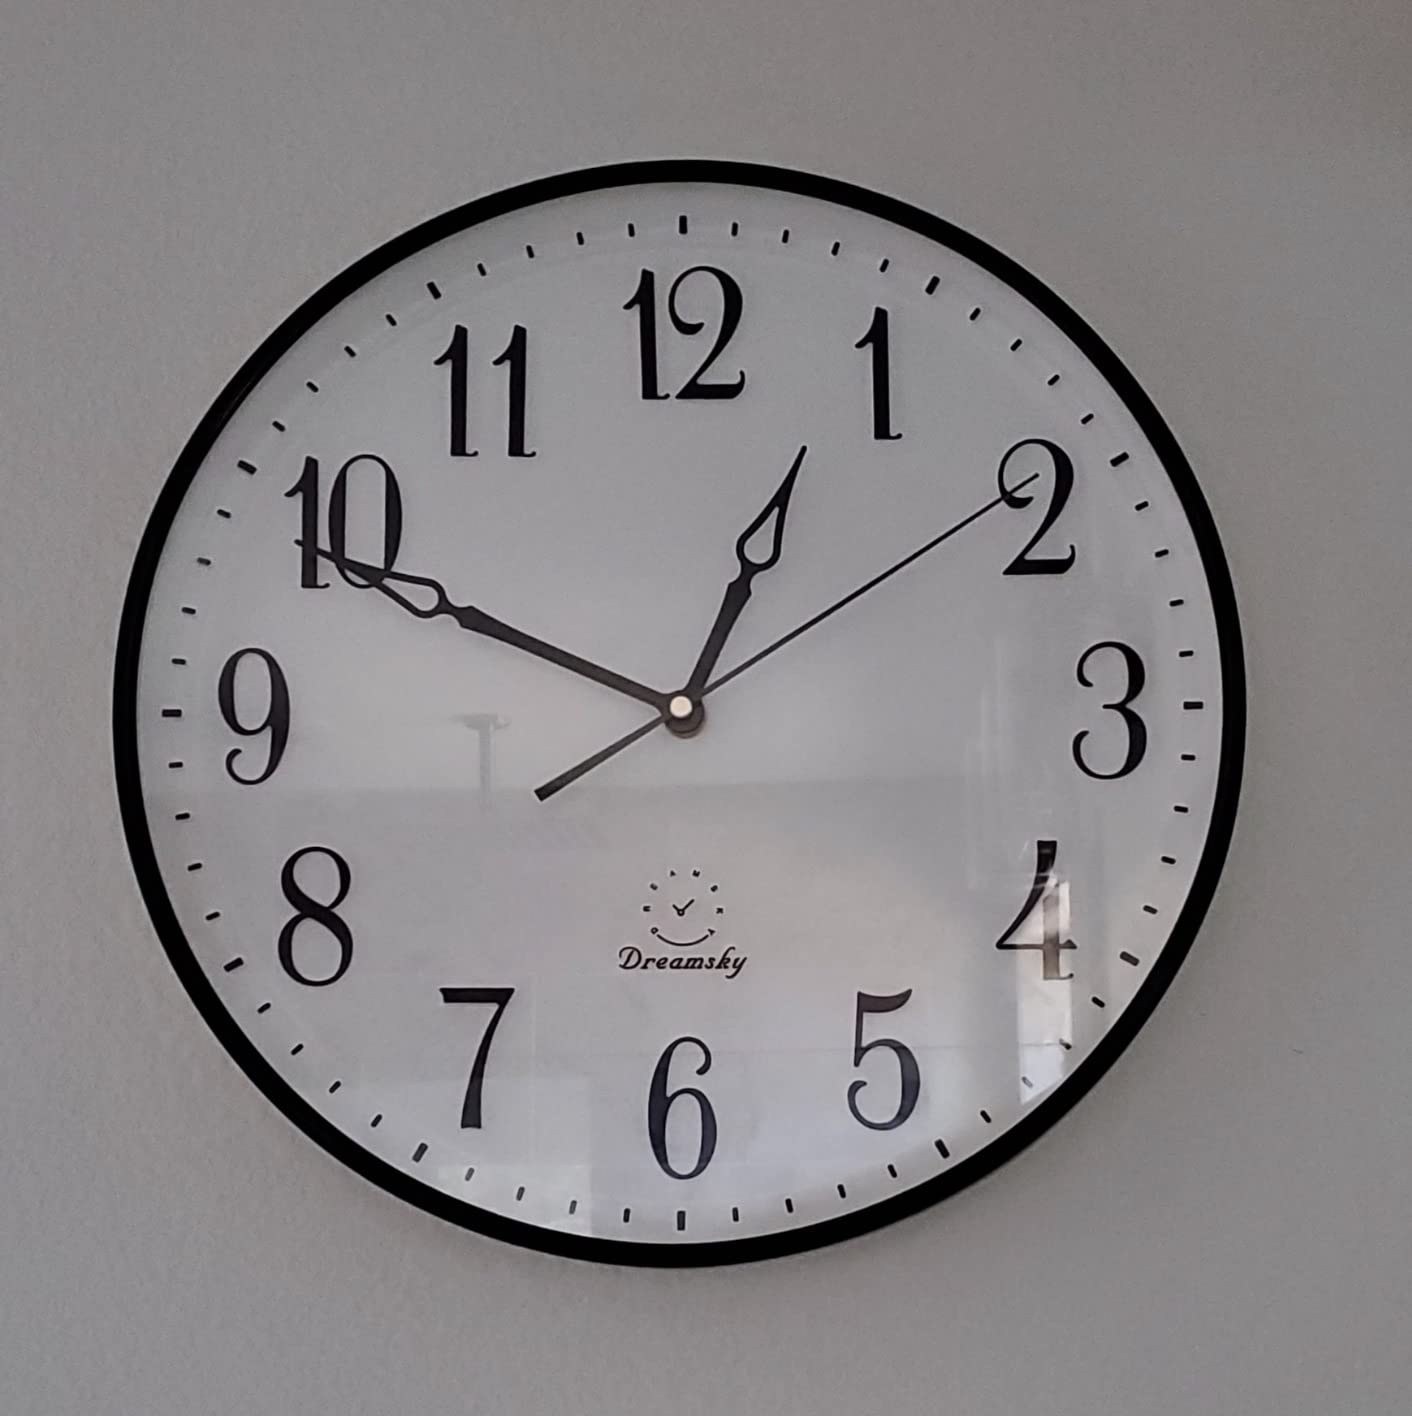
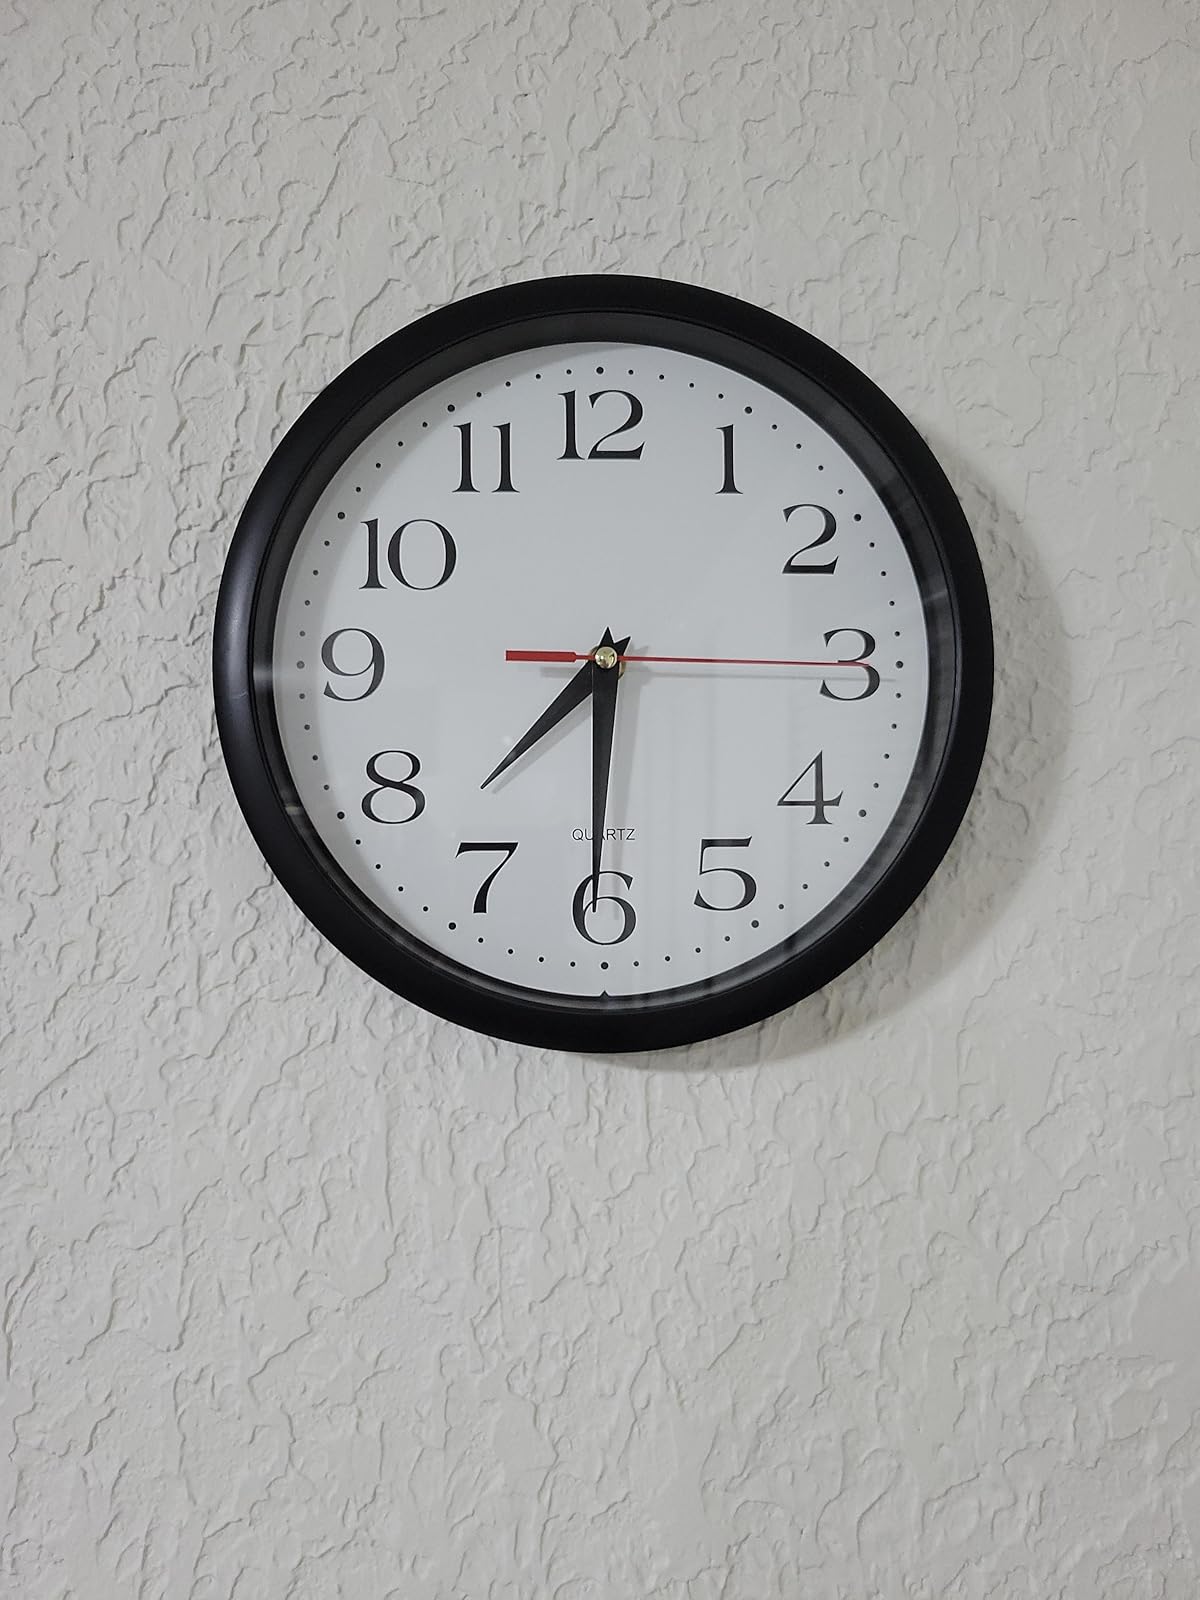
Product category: clock
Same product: no